Grand Bazaar, Istanbul

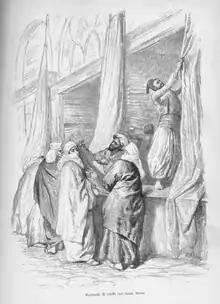
A in a drawing of Cesare Biseo, from Edmondo De Amicis's "Costantinopoli" (1882 edition)

Recurrent calamities, fires and earthquakes hit the Grand Bazaar. The first fire occurred in 1515; another in 1548. Other fires ravaged the complex in 1588, 1618 (when the was destroyed), 1645, 1652, 1658, 1660 (on that occasion the whole city was devastated), 1687, 1688 (great damage occurred to the ) 1695, and 1701. The fire of 1701 was particularly fierce, forcing Grand Vizier Nevşehirli Damad Ibrahim Pasha to rebuild several parts of the complex in 1730–1731. In 1738 the Kızlar Ağası Beşir Ağa endowed the Fountain (still existing) near Mercan Kapı.